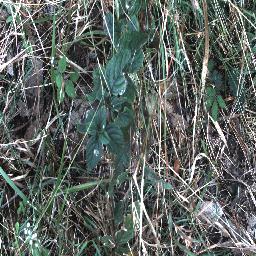
Label: lantana